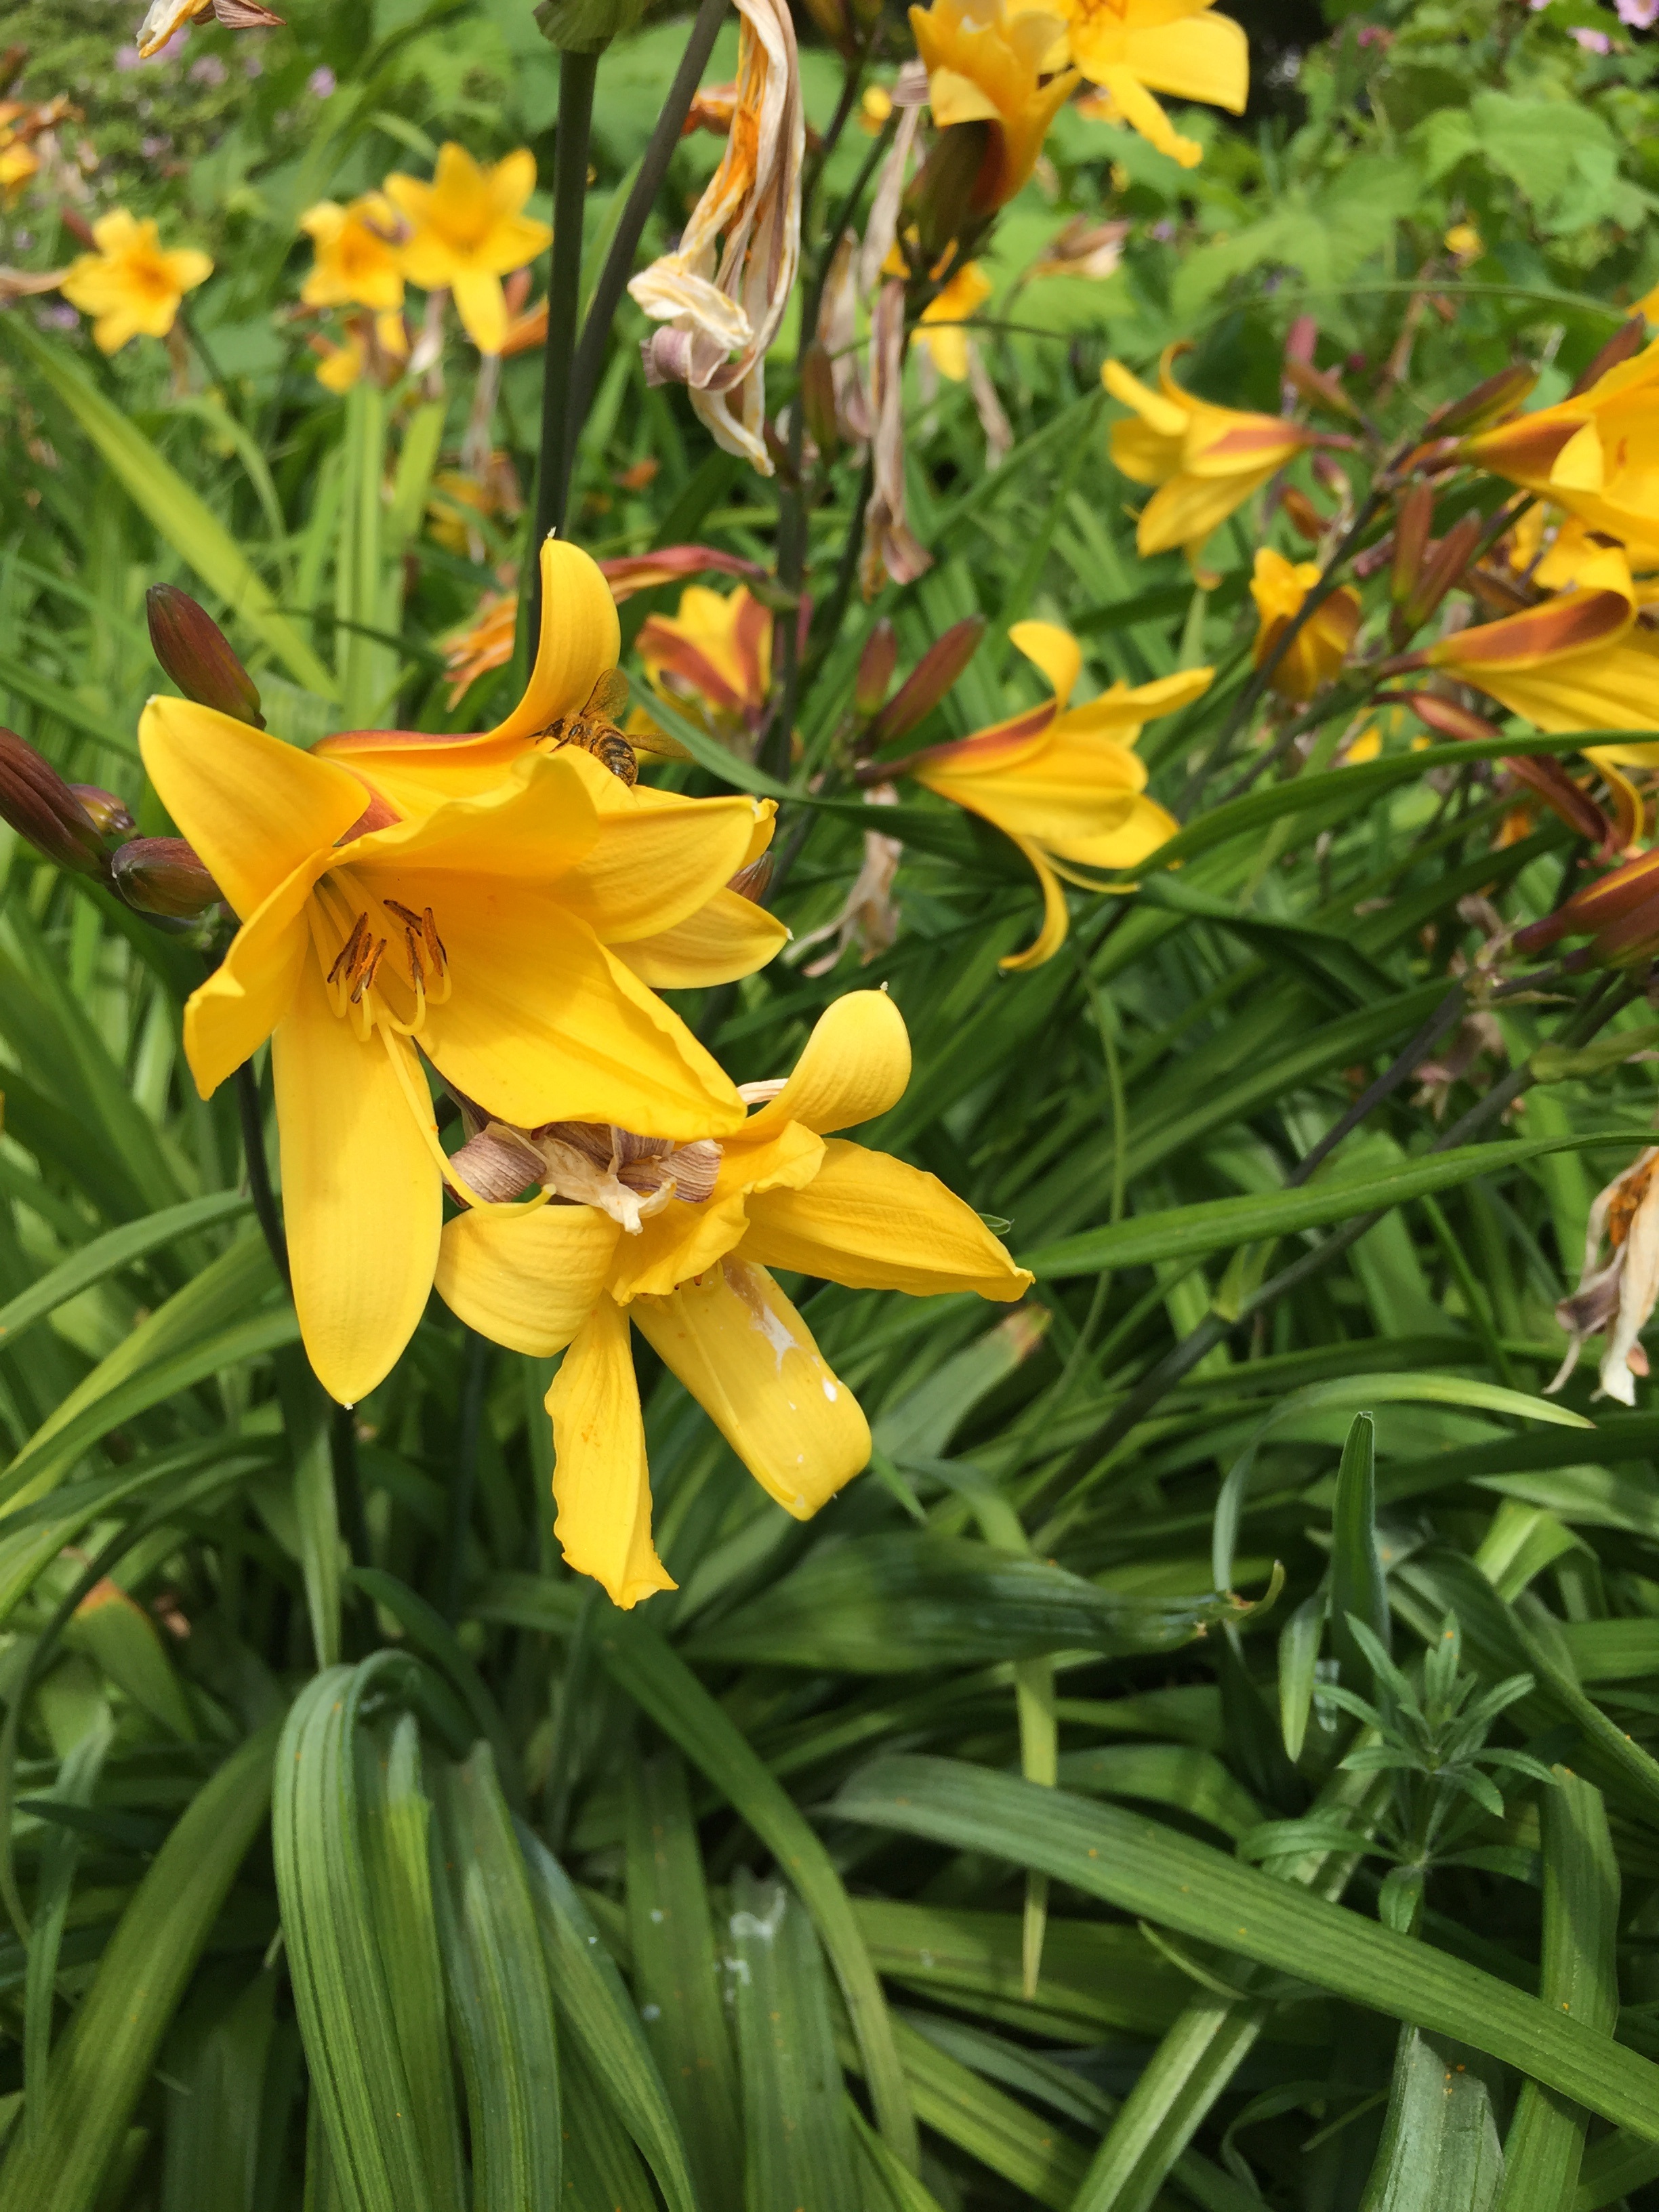
plant, flower, botany, yellow, flora, flowers, lilies, lily, daylily, flowering plant, land plant